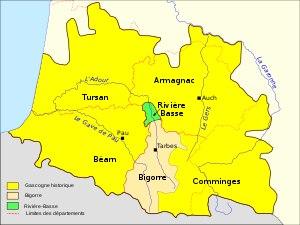
Maubourguet est une commune française située dans le département des Hautes-Pyrénées, en région Occitanie.
La Rivière-Basse est une région naturelle gasconne au nord du département français des Hautes-Pyrénées et au sud-ouest du Gers.
Labatut-Rivière est une commune française située dans le département des Hautes-Pyrénées, en région Occitanie. La commune se situe dans le pays de Rivière-Basse, aux confins de la Bigorre, du Béarn et de l'Armagnac.